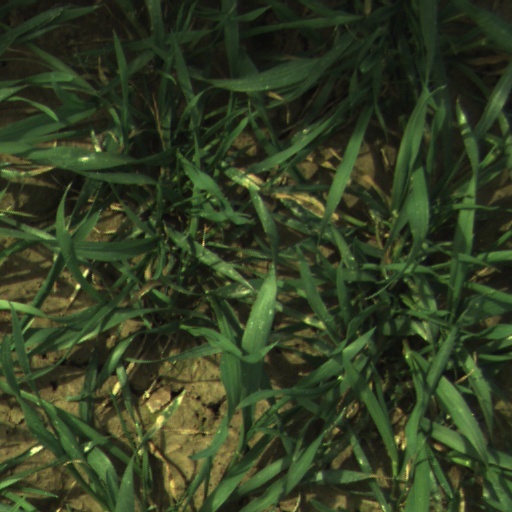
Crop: wheat